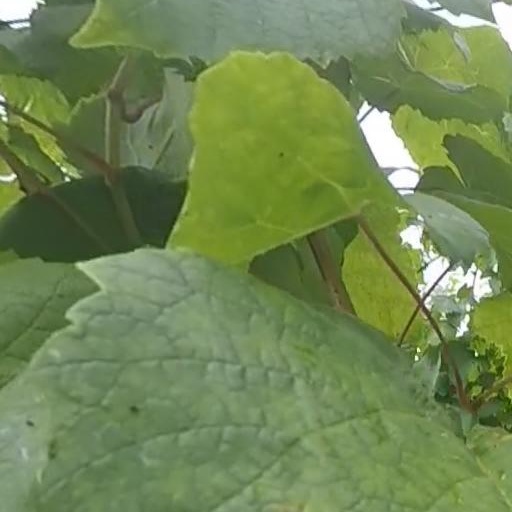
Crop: grape